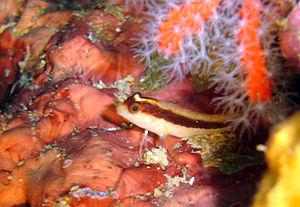
Les Blenniidae sont une famille appartenant à l'ordre des Perciformes et au sous-ordre des Blennioidei. Elle comprend des espèces de petits poissons benthiques appelés blennies, ou, de manière plus précise pour cette famille « Blennies à dents de peignes » à cause de leur denture caractéristique qui les différencie des membres des autres familles de blennies du sous-ordre Blennioidei. Cette famille comprend 53 genres et 345 espèces connues.
Voici une liste des espèces de poissons rencontrés dans la mer Méditerranée.